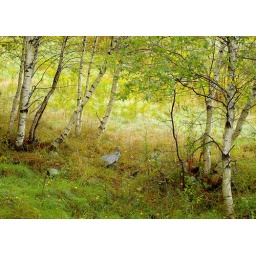
Early autumn white birch trees on a hillside in upstate New York.